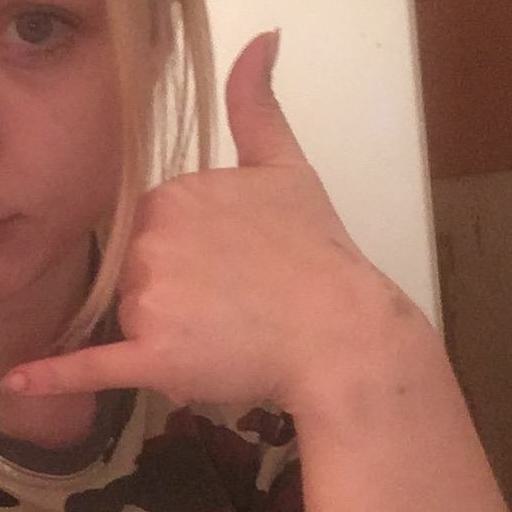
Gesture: call